Black Star Line

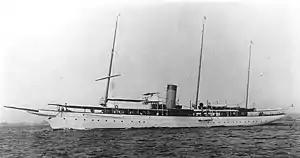
in World War I

"Yarmouth" was not the only ship that BSL bought in poor condition and completely oversold. Garvey spent another $200,000 for more ships (equivalent to $ million in ). One, , sailed the "cruise to nowhere" on the Hudson River one summer and sank the next fall because of a leak. Another was the steam yacht , once owned by Henry Huttleston Rogers. Booker T. Washington had been an honored guest aboard the ship when it was owned by his friend and confidant, Rogers. However, Rogers had died in 1909, and the once well-maintained yacht had also served in the first World War. After having been renamed "Antonio Maceo" by the Black Star Line, it blew a boiler and killed a man.